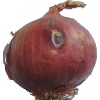
Label: Onion Red 1